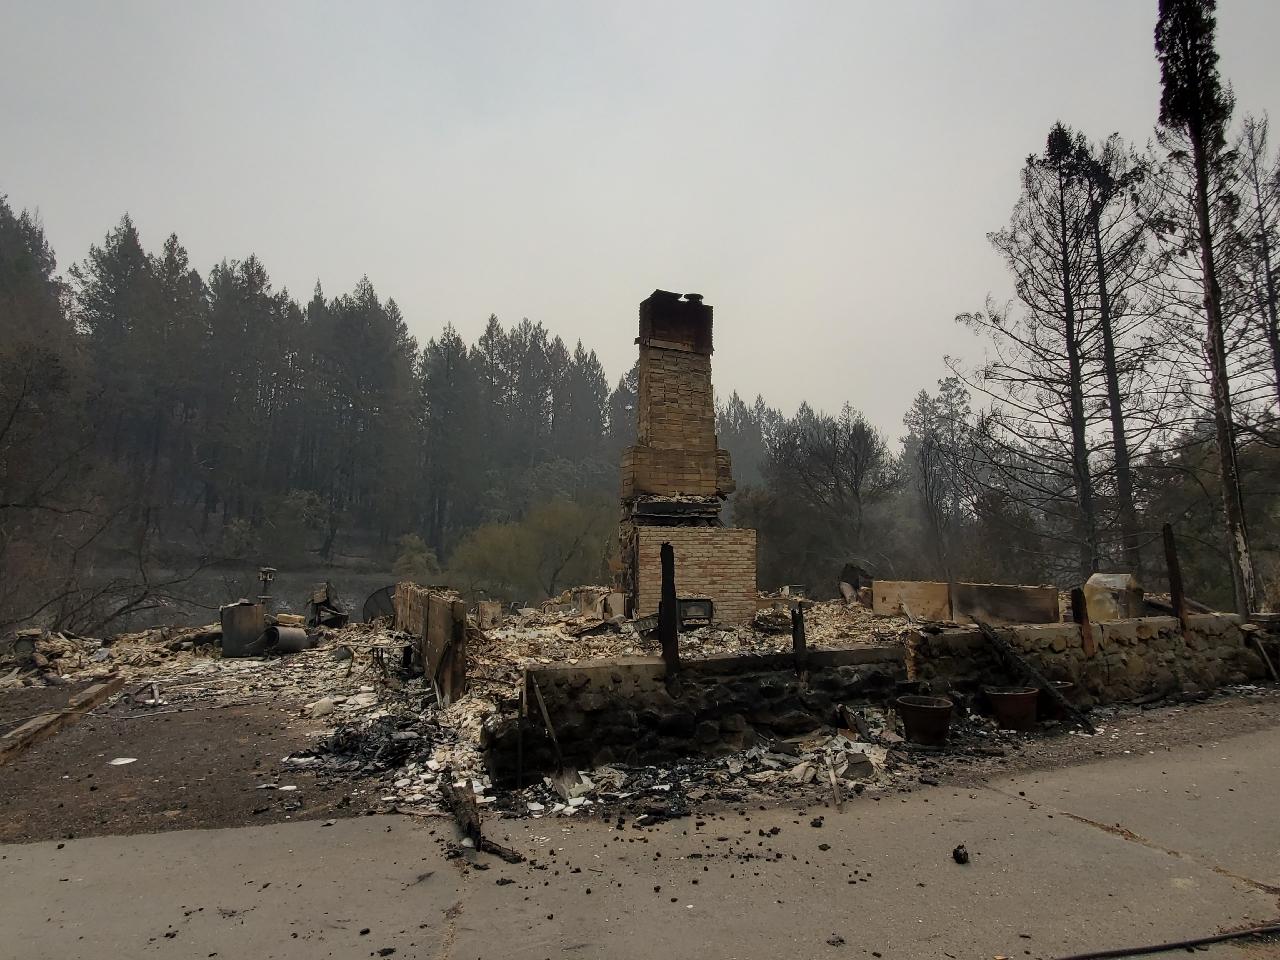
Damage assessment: destroyed